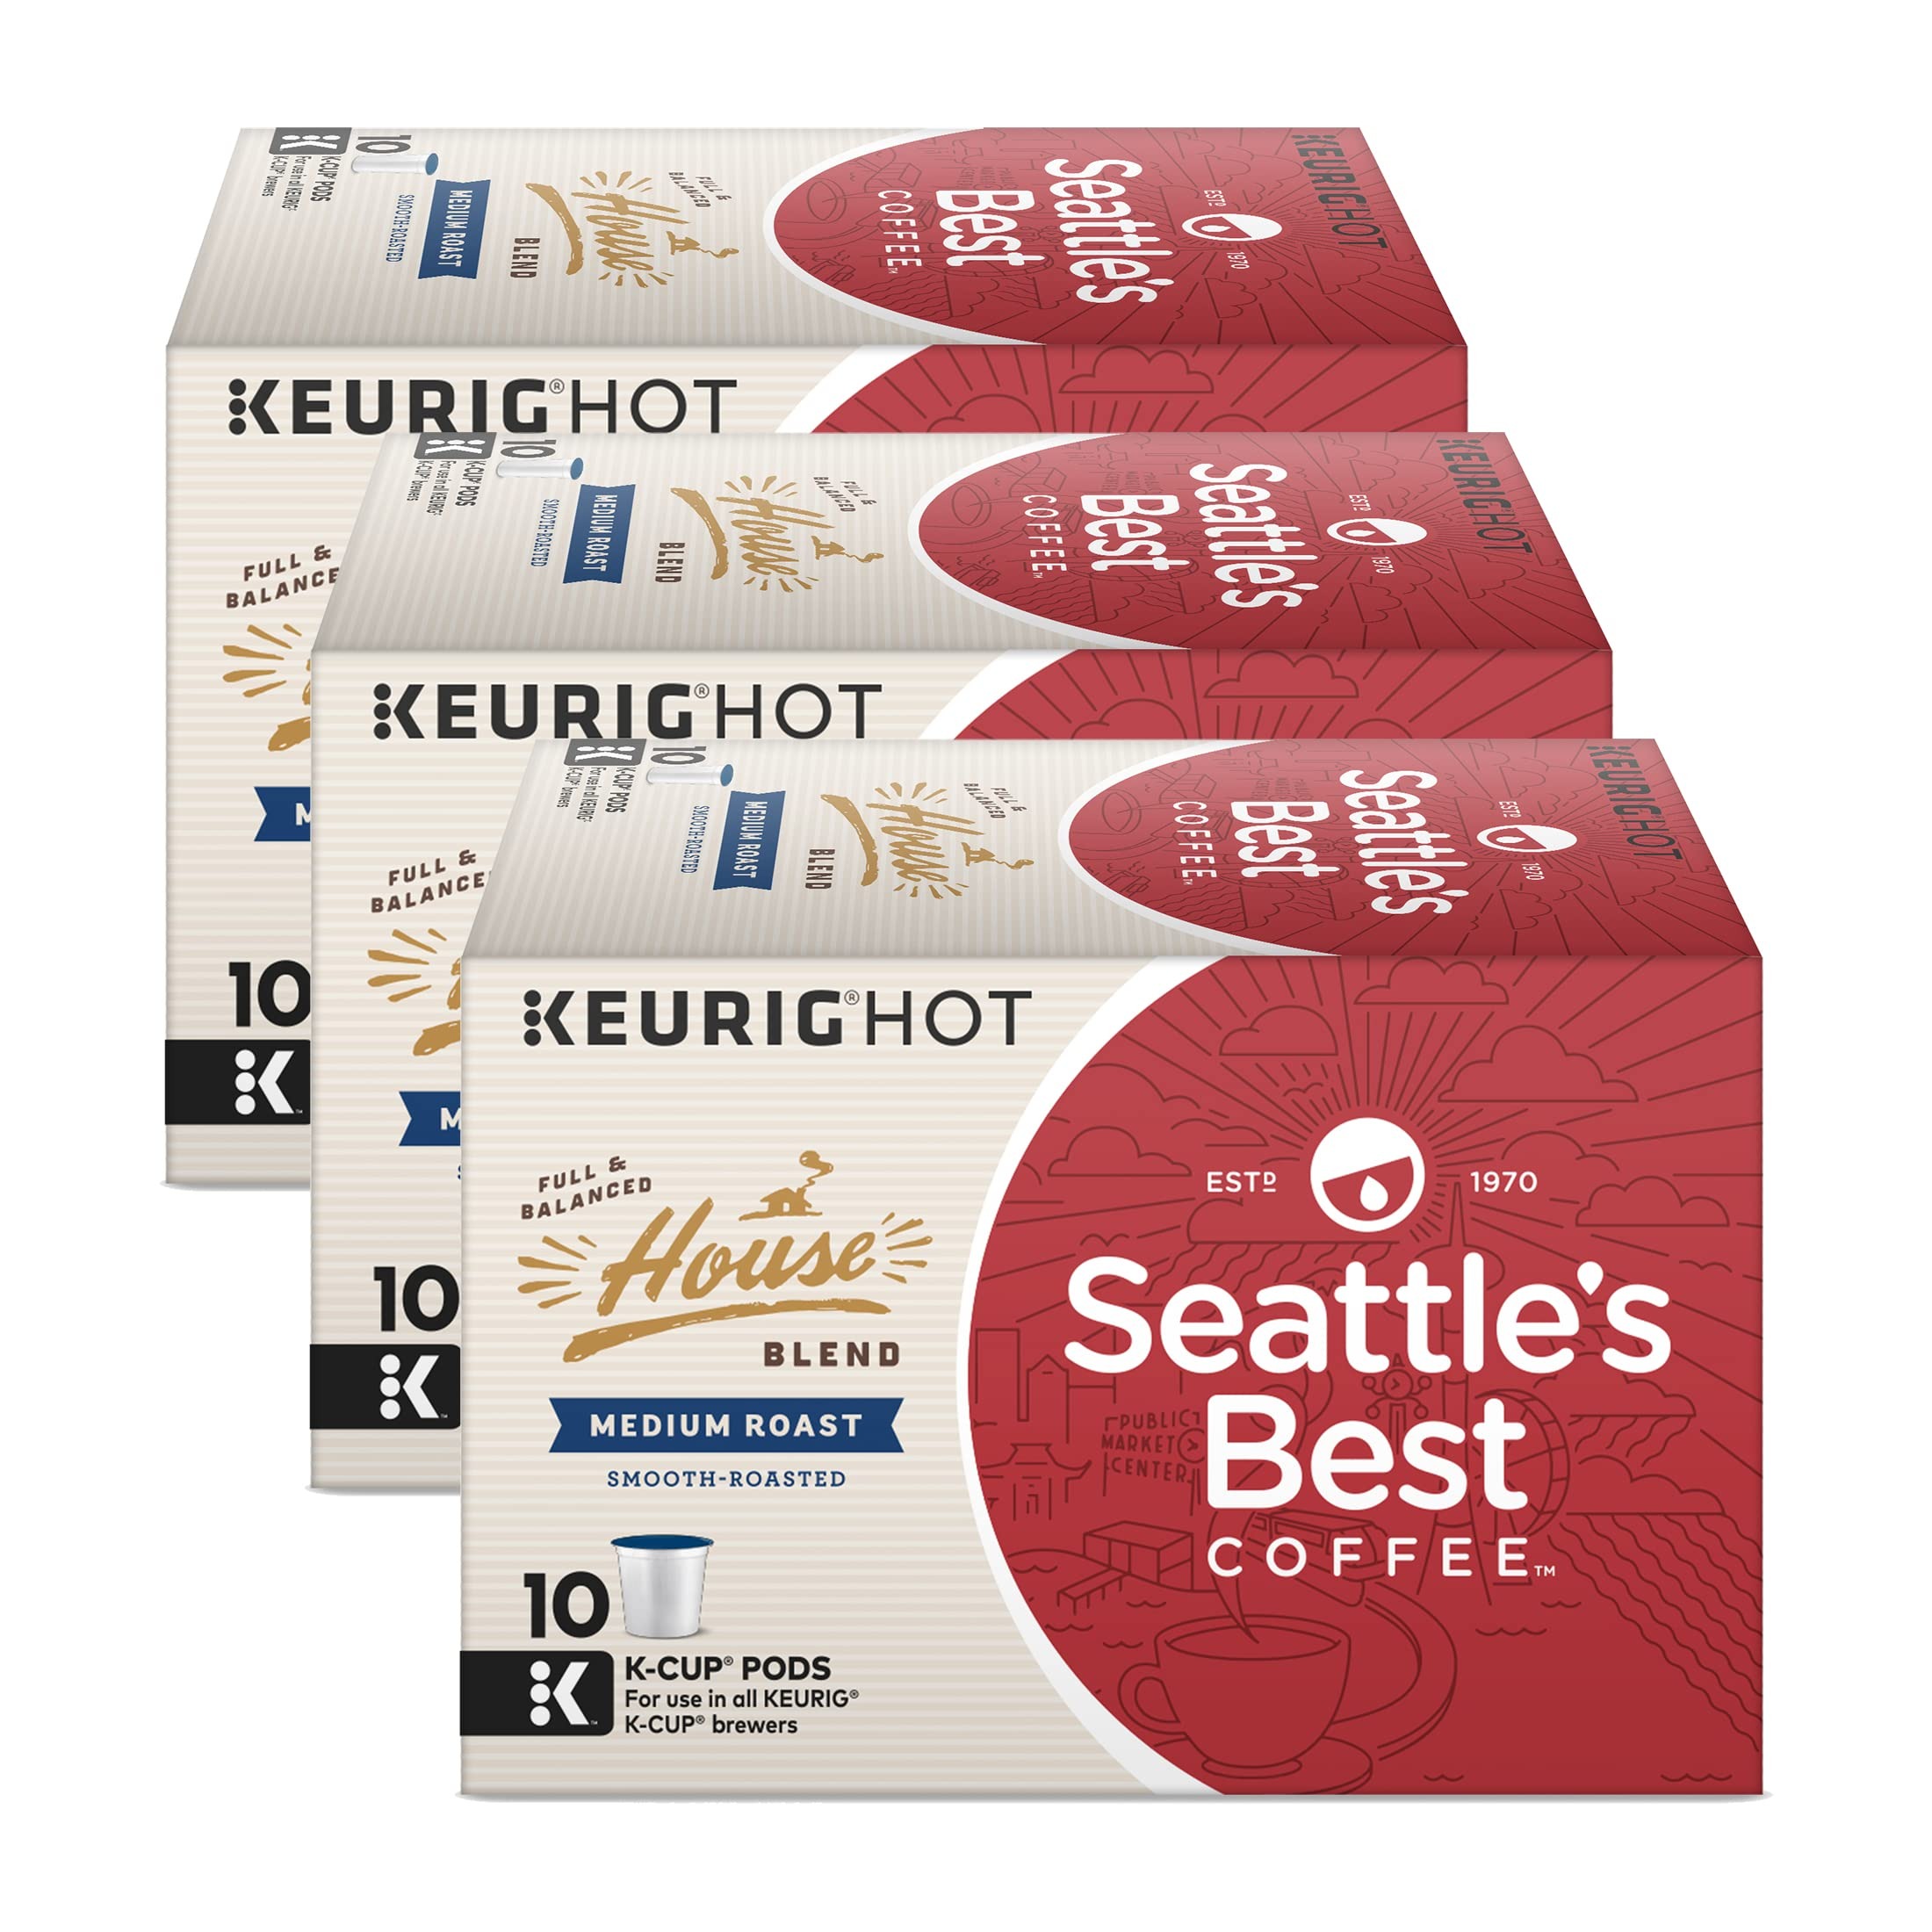
Item Name: Seattle’s Best Coffee K-Cup Pods, House Blend Medium Roast, Smooth Roasted Ground Coffee K-Cups for Keurig Brewers, 10 CT K-Cup Pods/Box (Pack of 3 Boxes)
Bullet Point 1: Seattle's Best Coffee has a new look but the same premium beans, specially roasted for a smooth taste
Bullet Point 2: Our House Blend is a full-flavored, medium roast coffee—balanced and smooth-roasted to perfection—that was born in Seattle
Bullet Point 3: For use in all Keurig K-Cup brewers
Bullet Point 4: Our recommendation for a great cup of Seattle’s Best Coffee is to use the 8-oz. setting on your brewer
Bullet Point 5: Includes 3 box of 30 servings for a total of 10 individual K-Cup pods
Product Description: <b>House Blend Our signature blend crafted from Latin American beans is full ﬂavored, balanced and smooth-roasted to perfection. So pull up a chair and a mug, and enjoy sipping on what we are proud to call our House Blend. Keurig, K-Cup, Keurig Hot, and the K logo are trademarks of Keurig Green Mountain, Inc., used with permission.</b>
Value: 30.0
Unit: Count

Price: 37.99